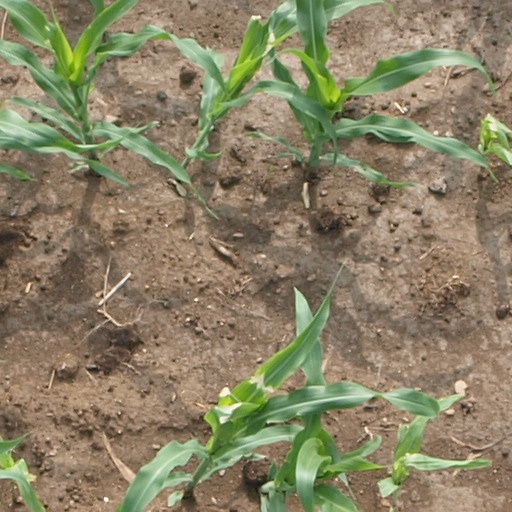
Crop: maize; corn